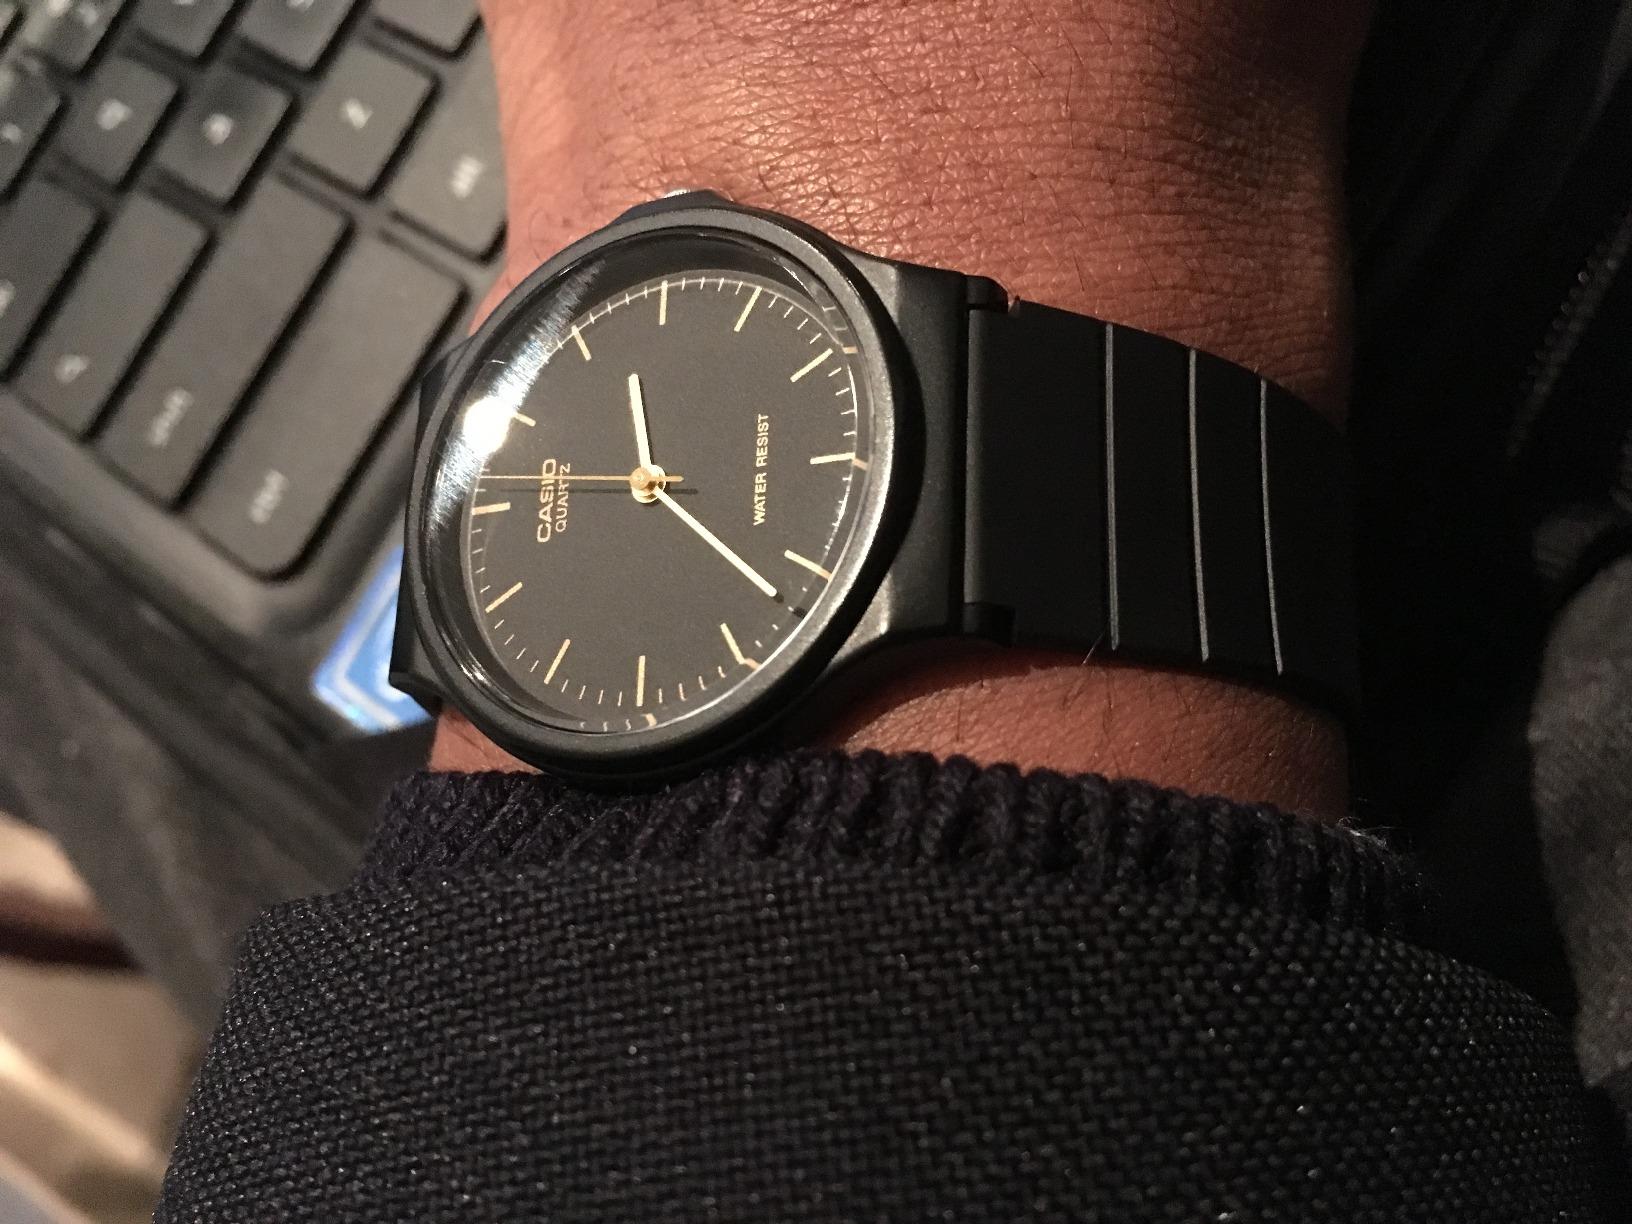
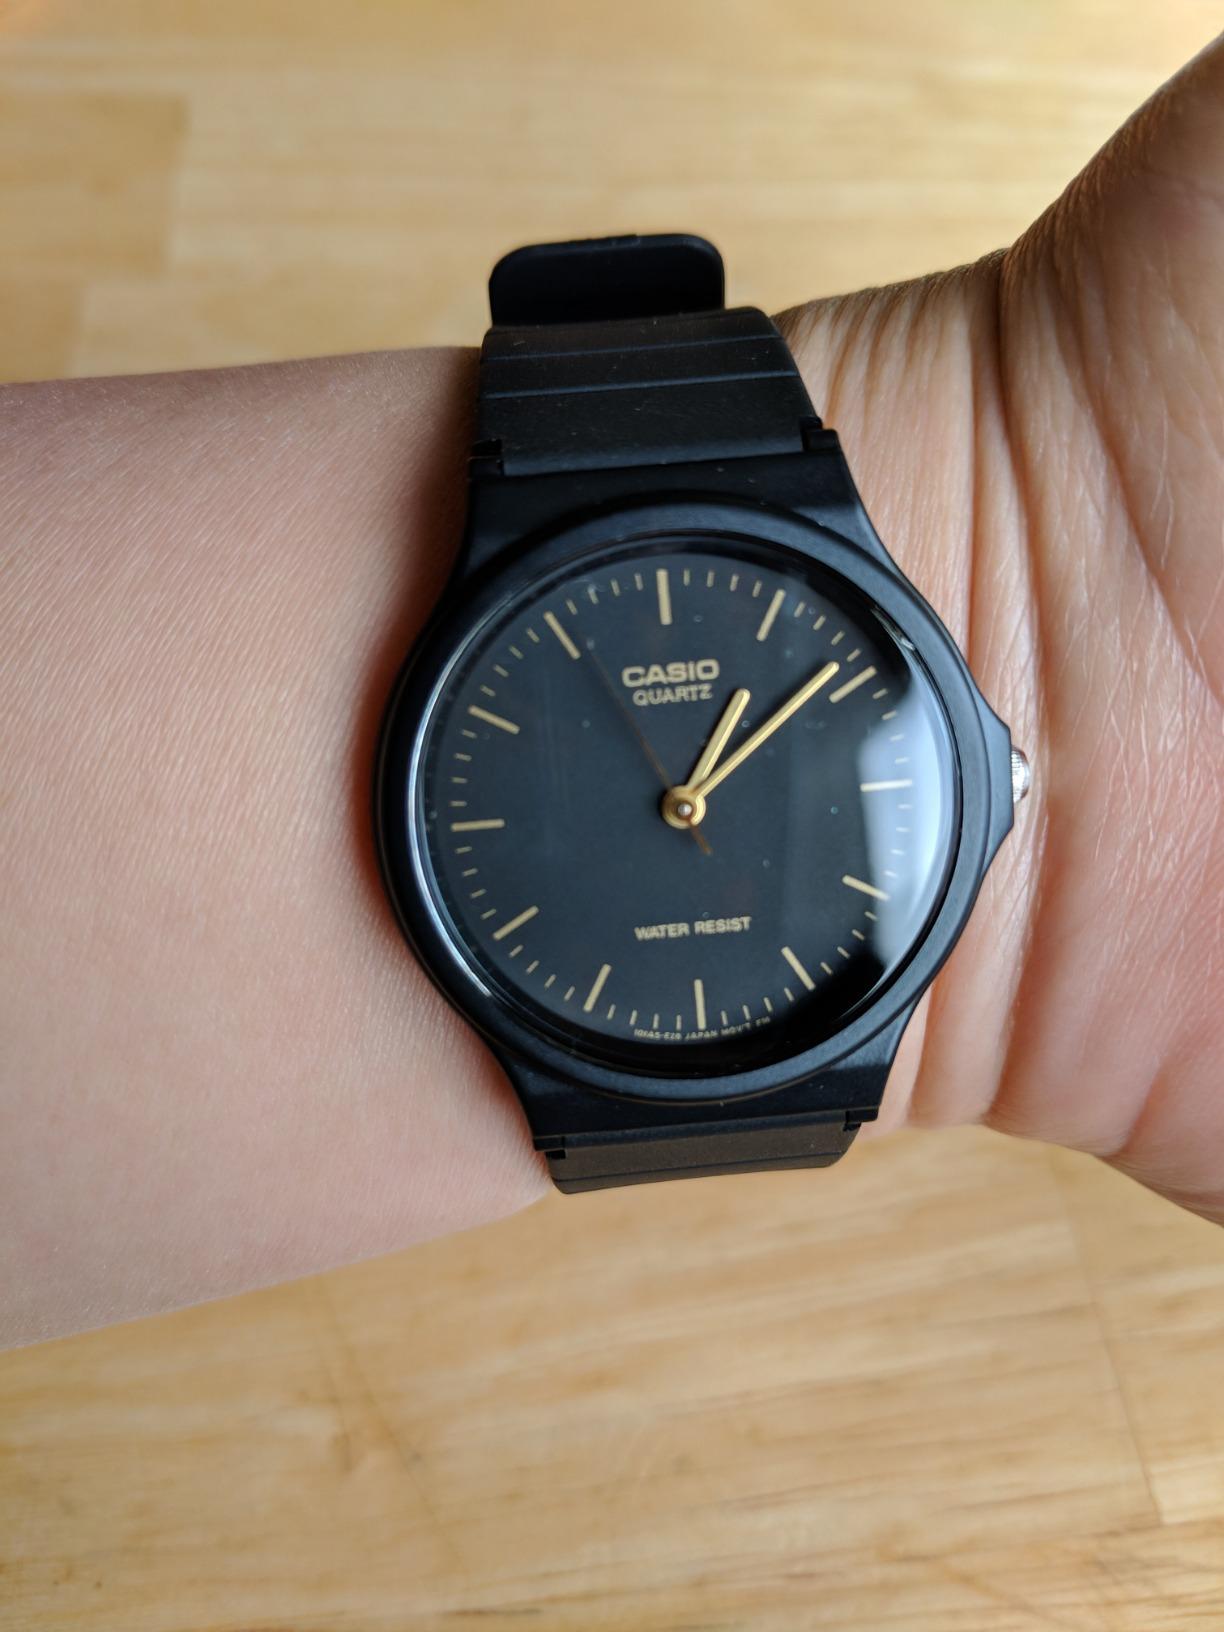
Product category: accessories_watch
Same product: yes